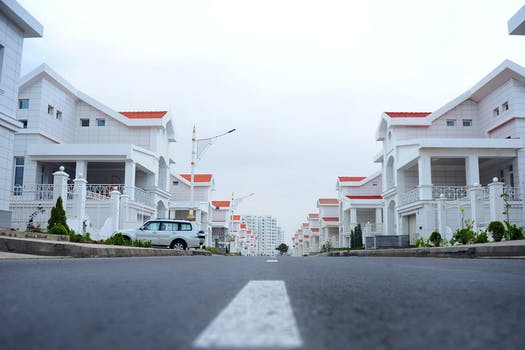
Label: No Watermark